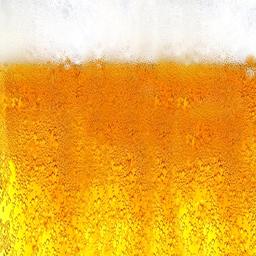
beer with bubbles and foam in a glass